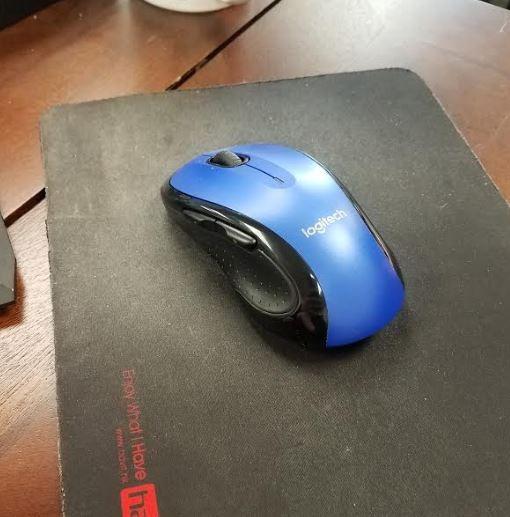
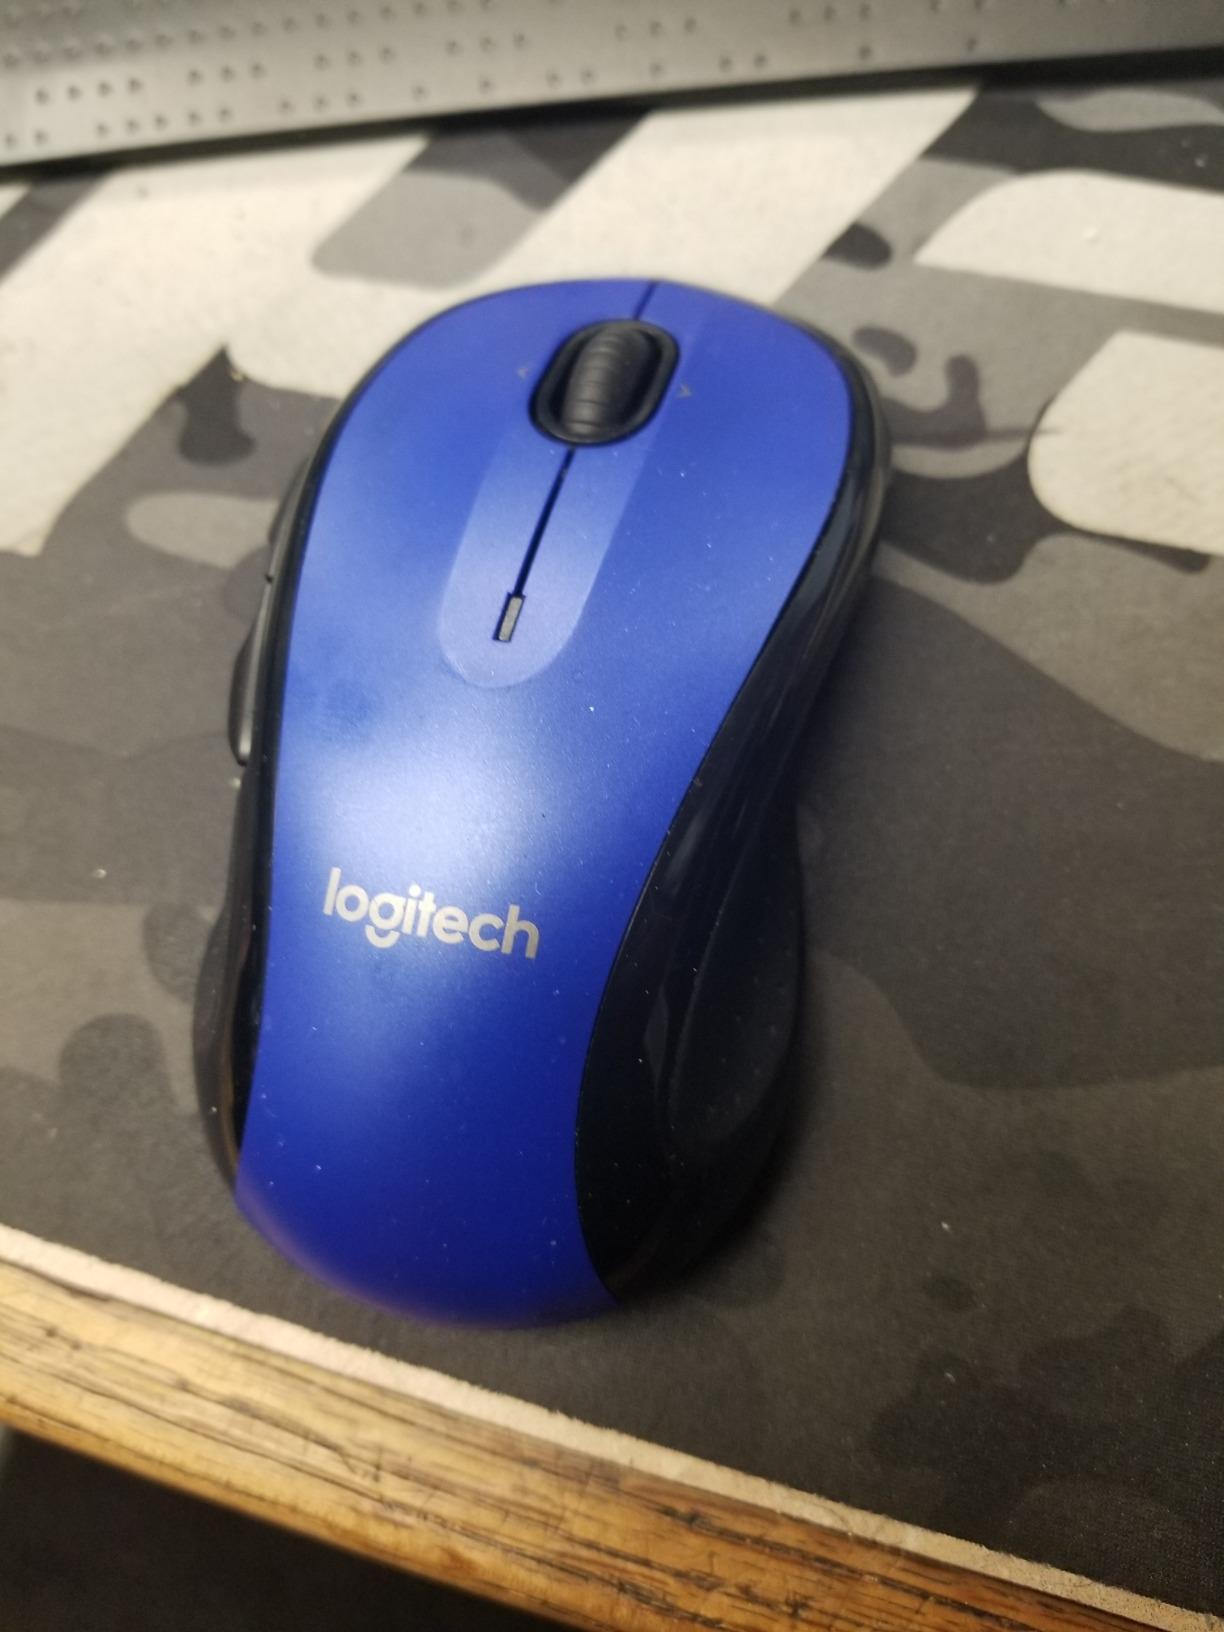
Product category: mouse
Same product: yes